Sky position (RA, Dec in degrees): 156.431, 15.833
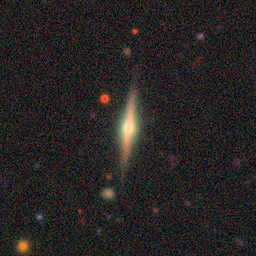
Galaxy morphology: Edge-on Galaxies with Bulge